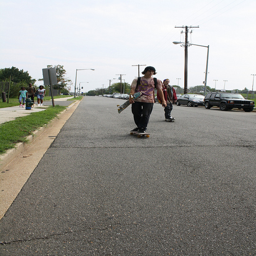
a couple of kids that are skateboarding down the road
A couple of men riding skateboards down a street.
A couple of kids are skate boarding down a street.
a boy with his board hangs out side
Several people riding skateboards on the open road.